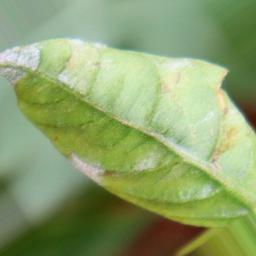
Label: powdery mildew